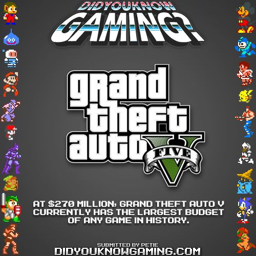
multiplayer video game has the largest budget or any game in history ?